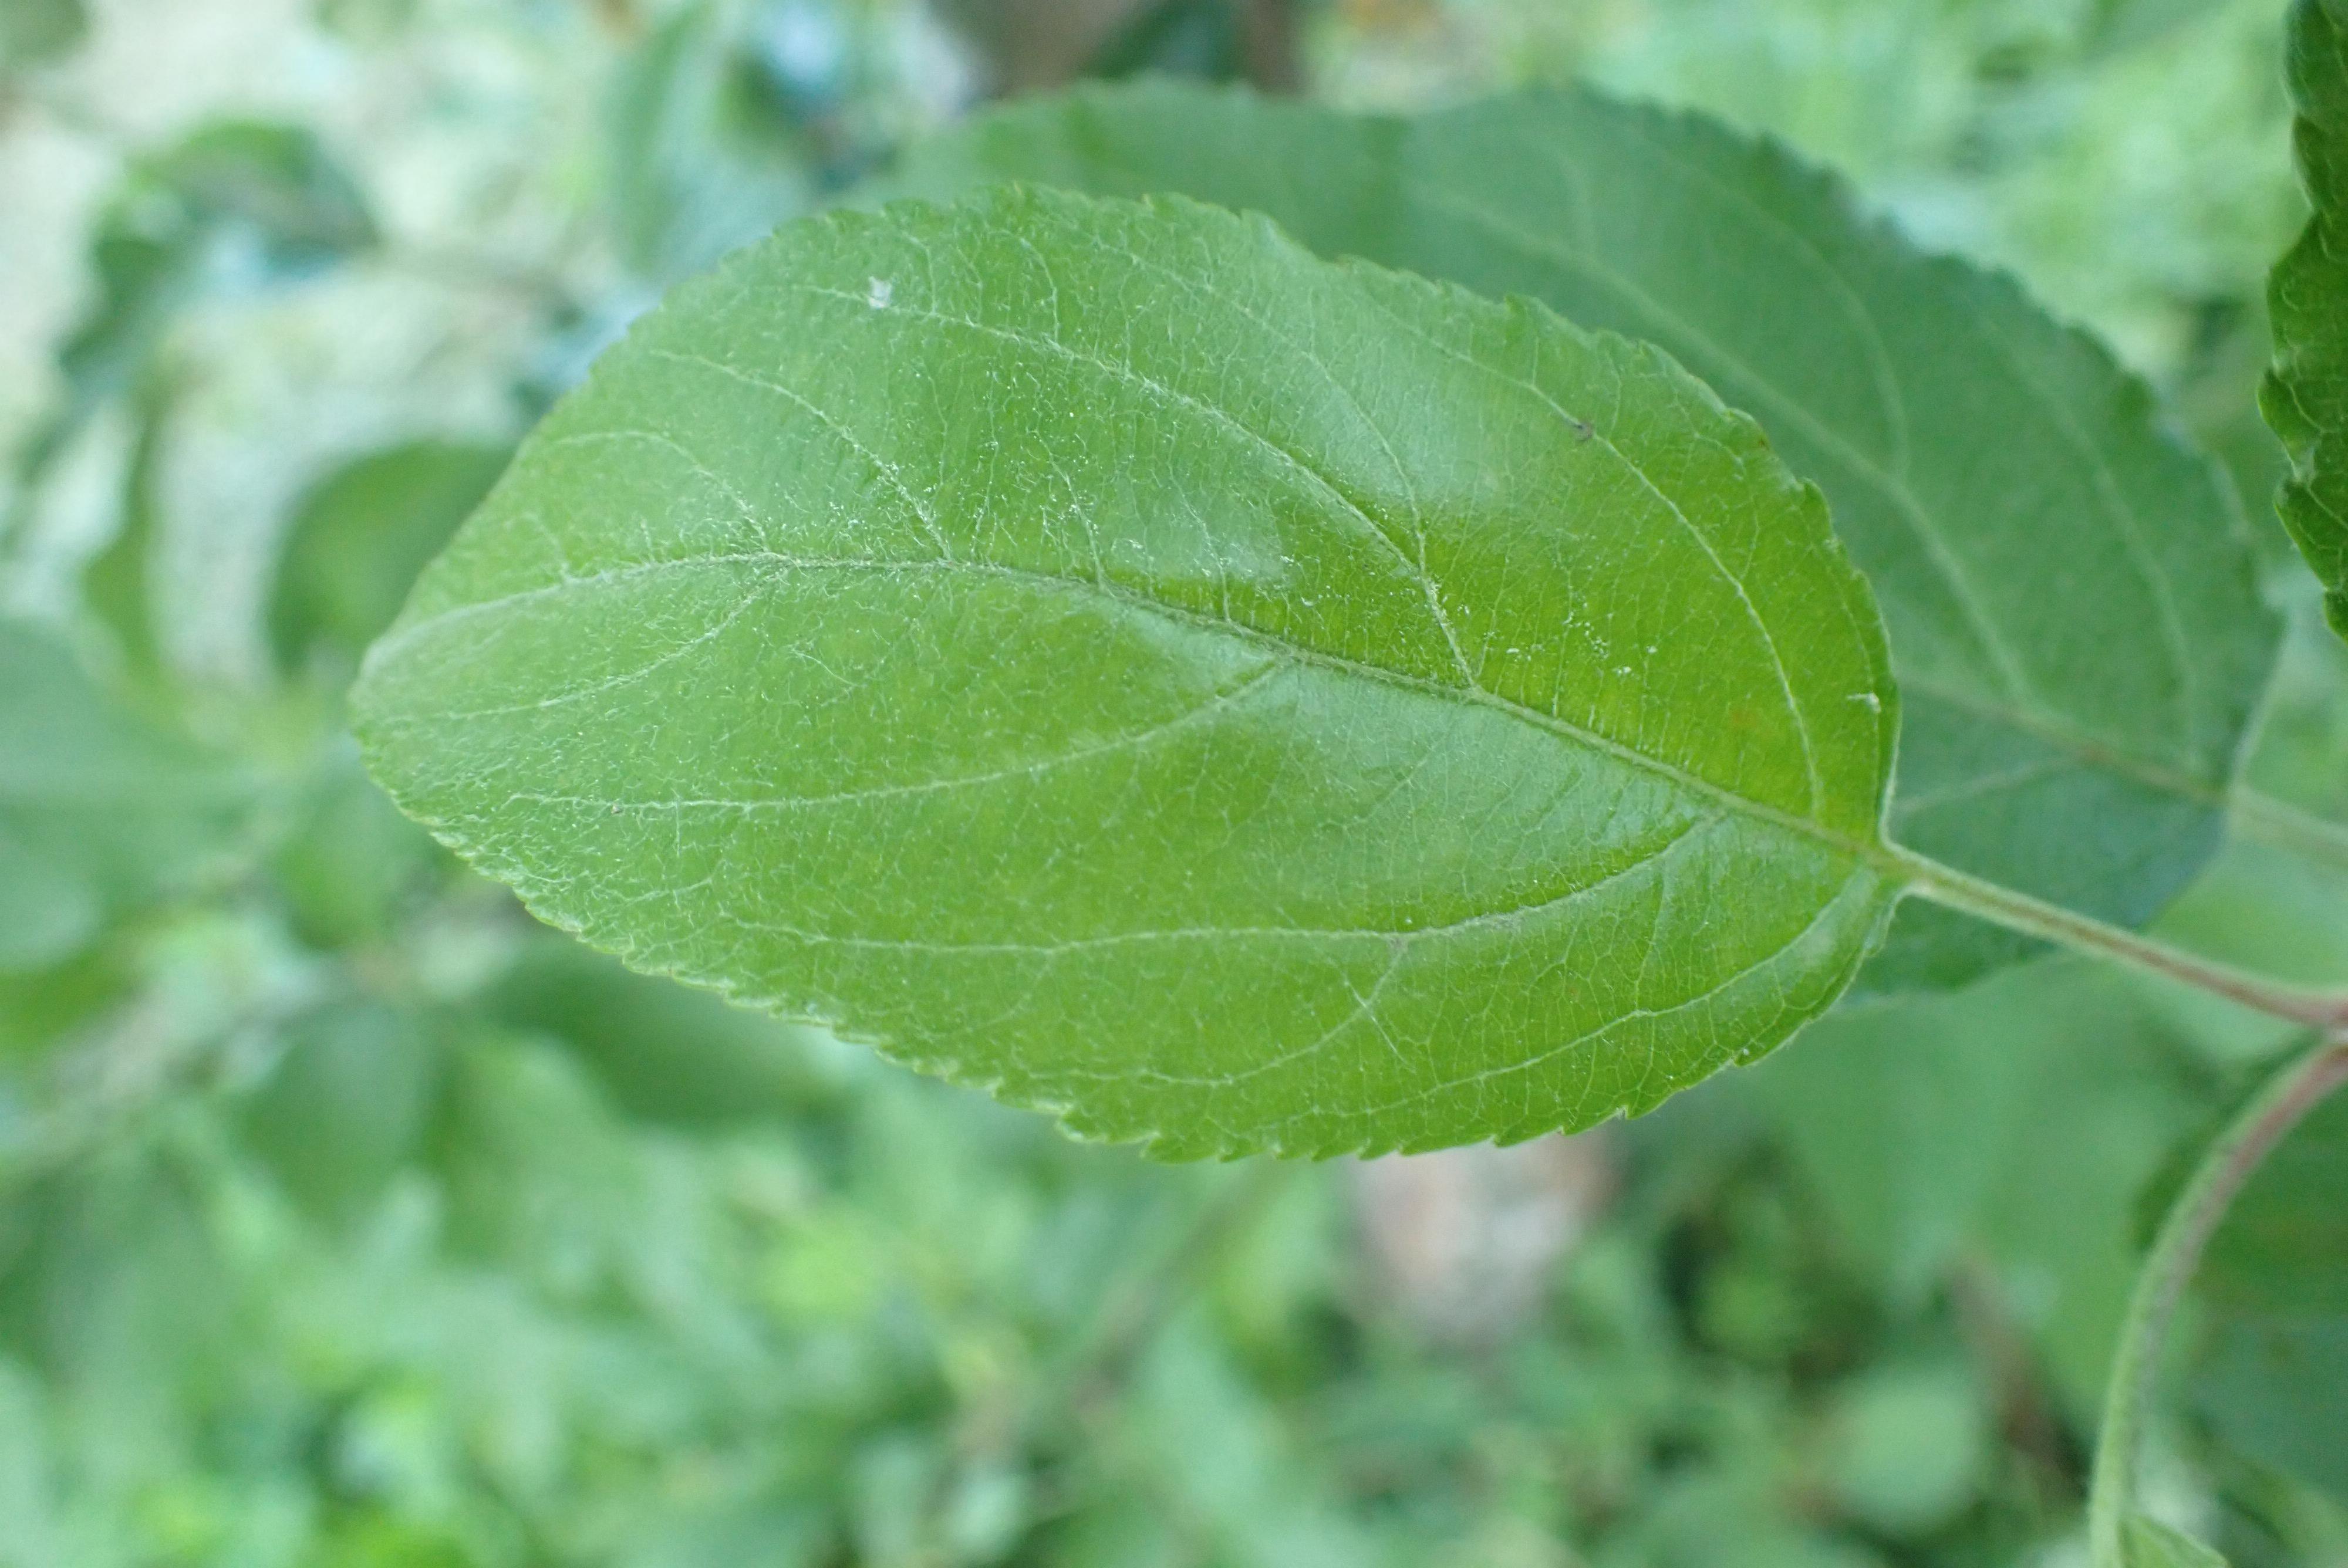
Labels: healthy